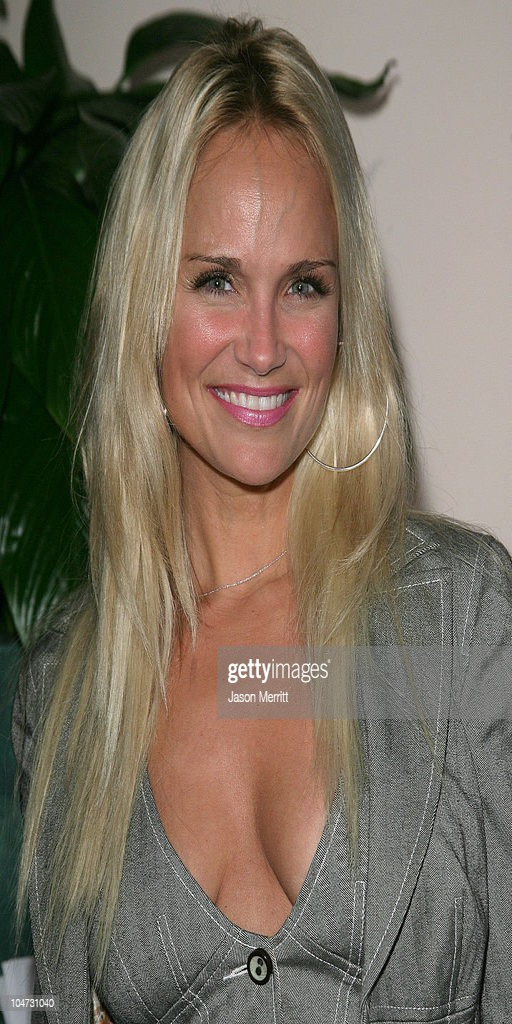
actor during awards honoring person .